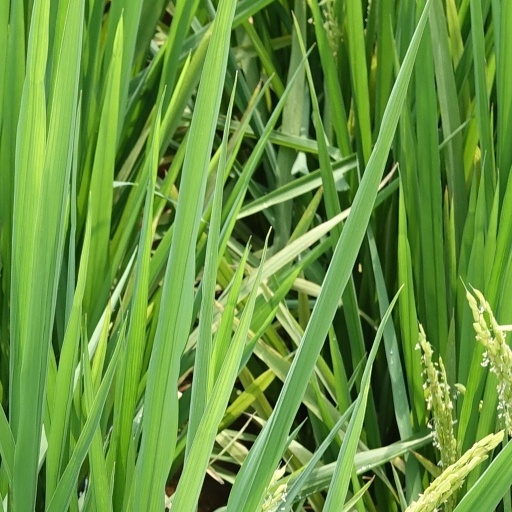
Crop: rice